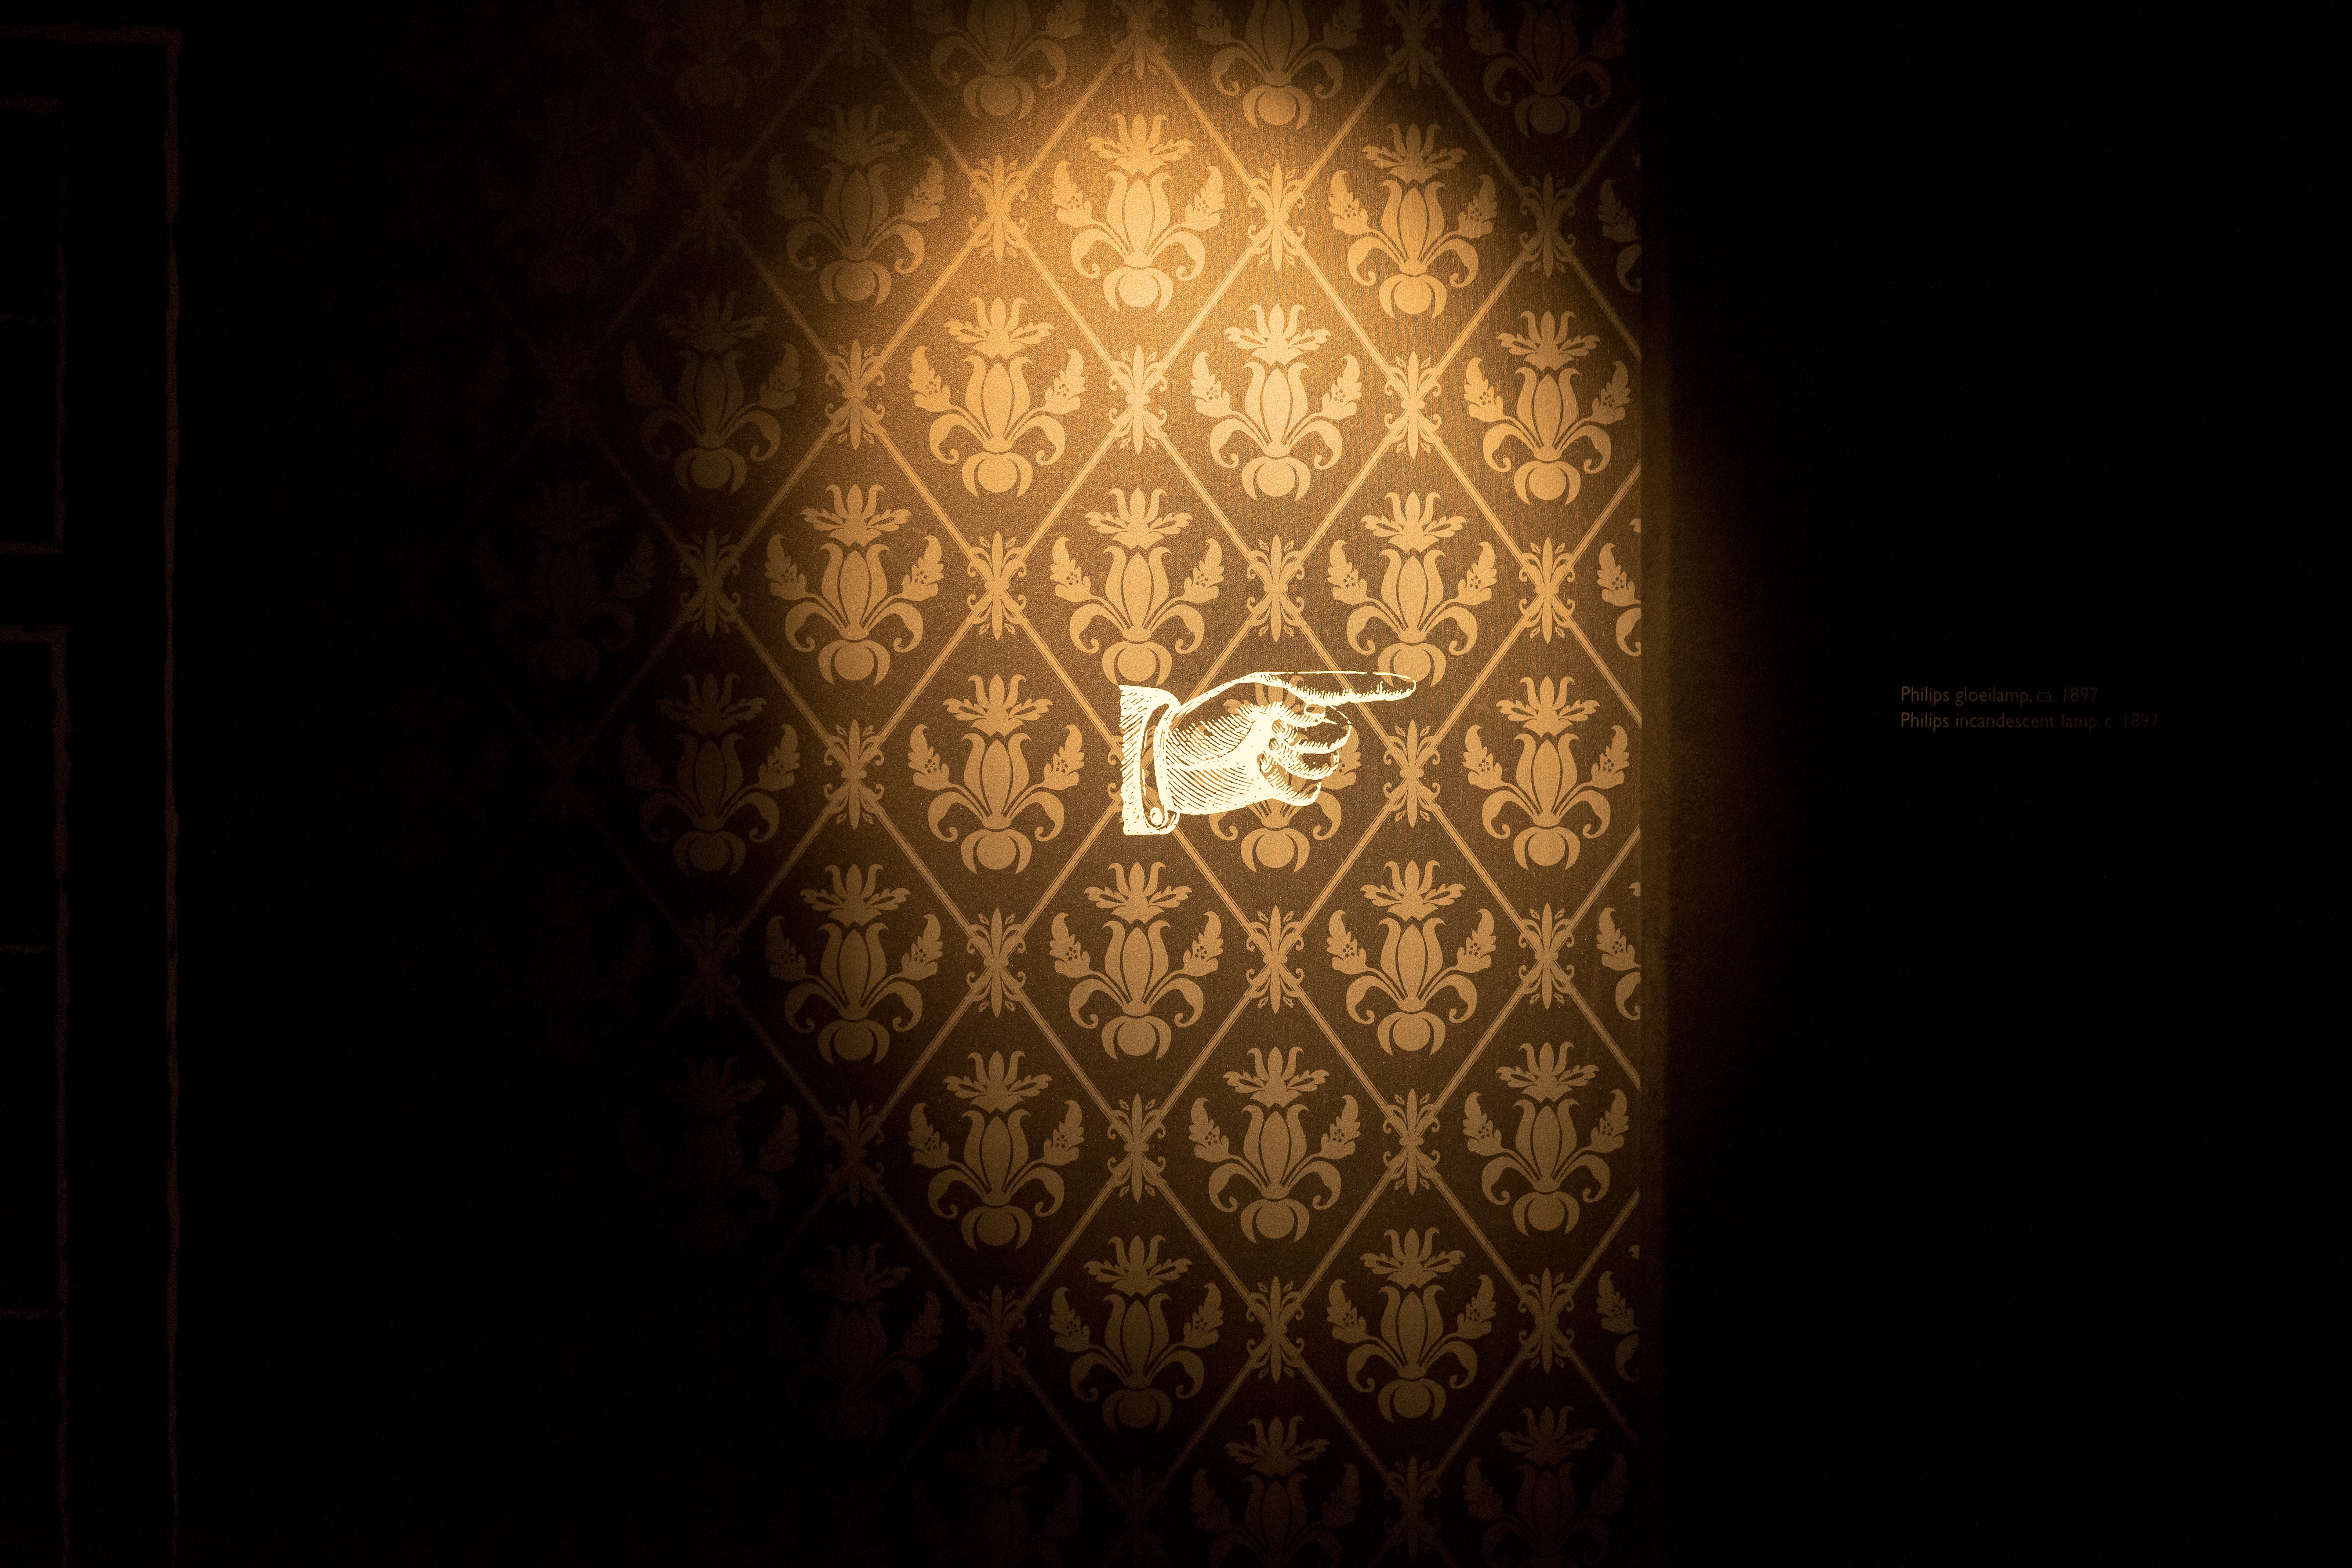
light, sunlight, texture, pattern, darkness, lighting, circle, design, symmetry, shape, computer wallpaper